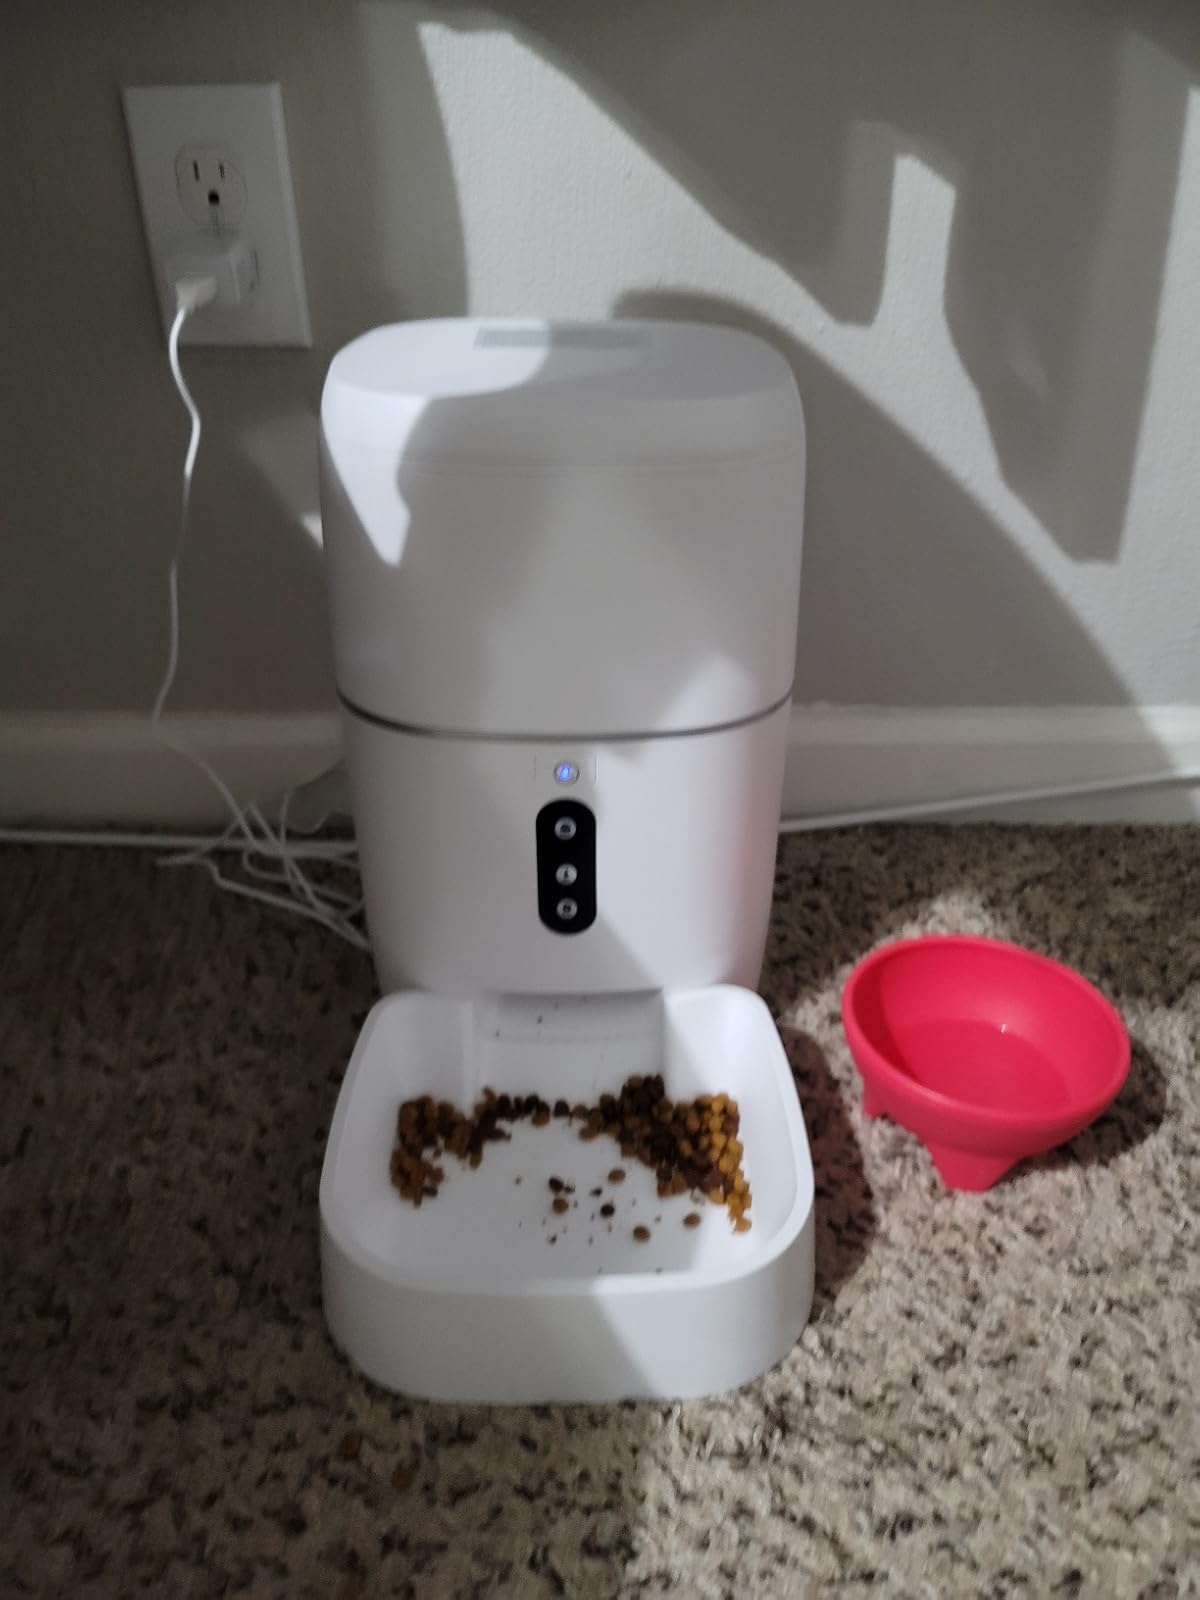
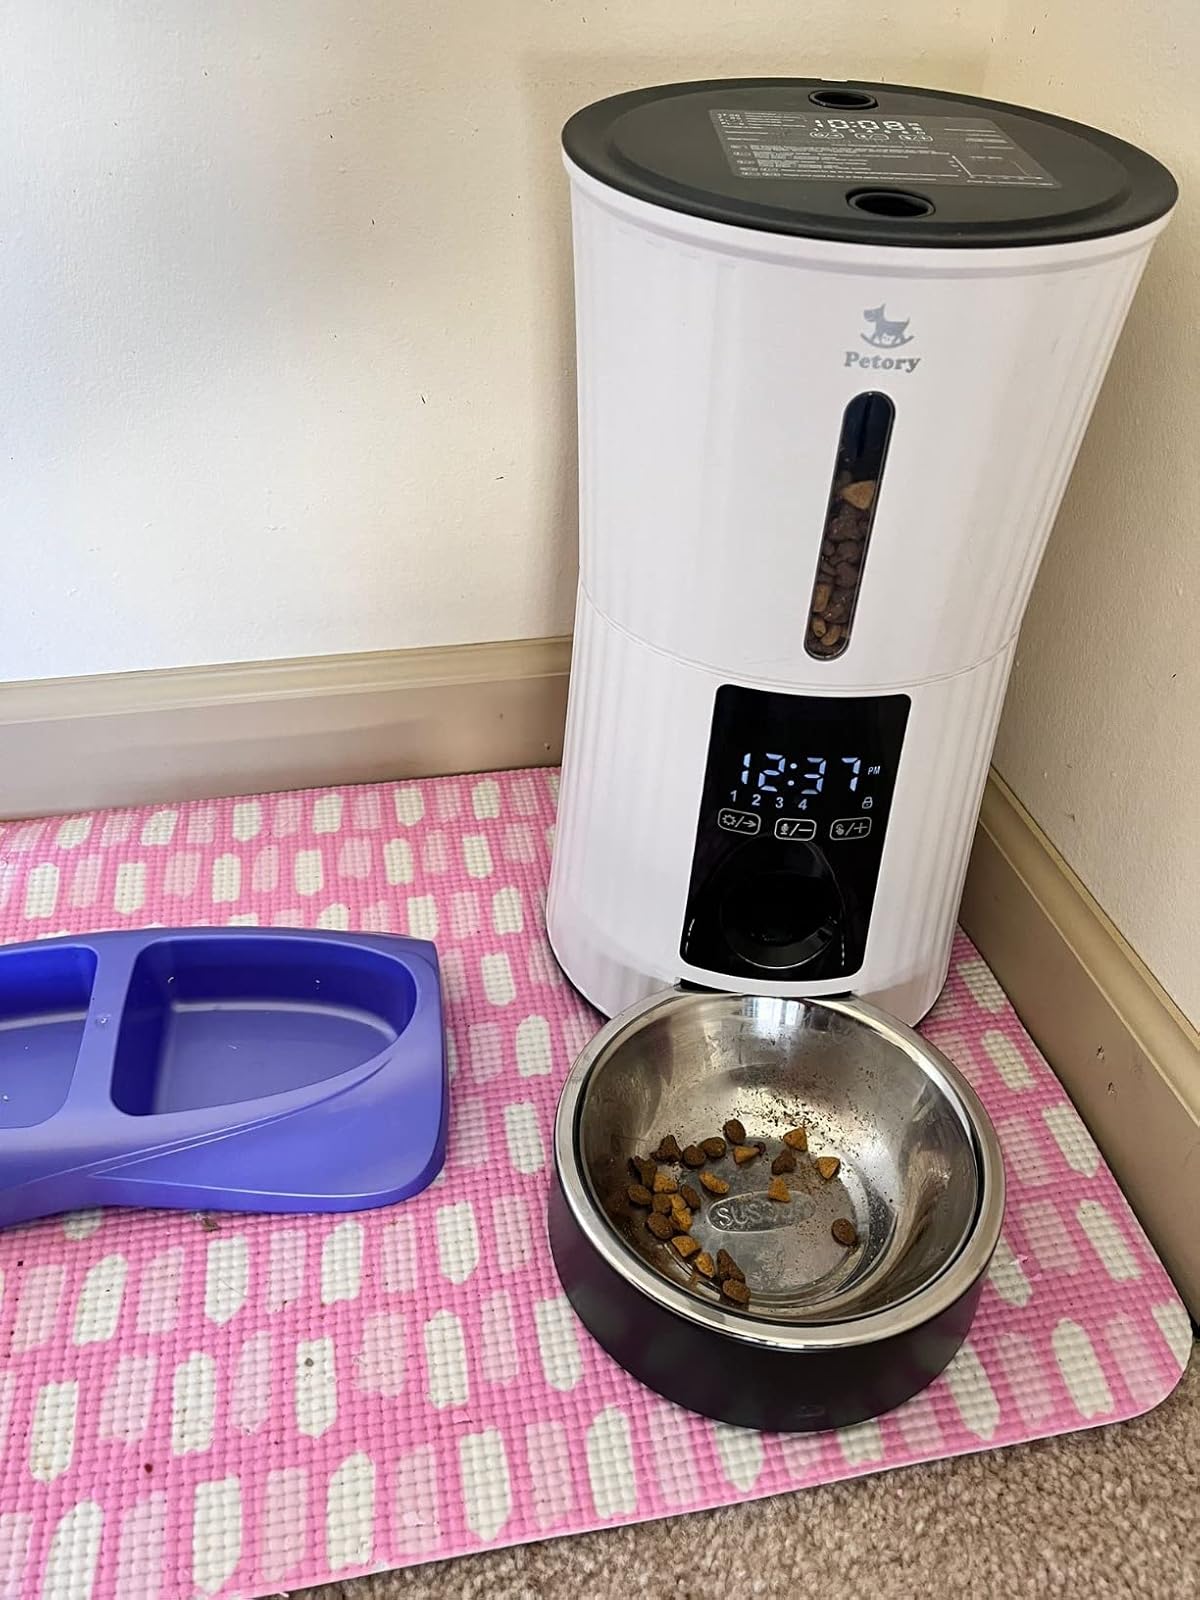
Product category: items_feeder
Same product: no